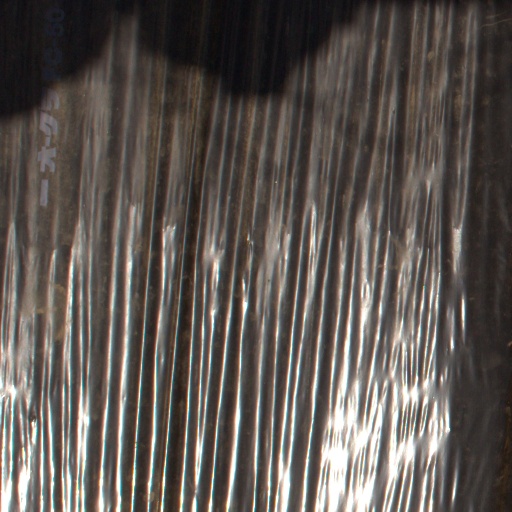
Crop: Jerusalem artichoke